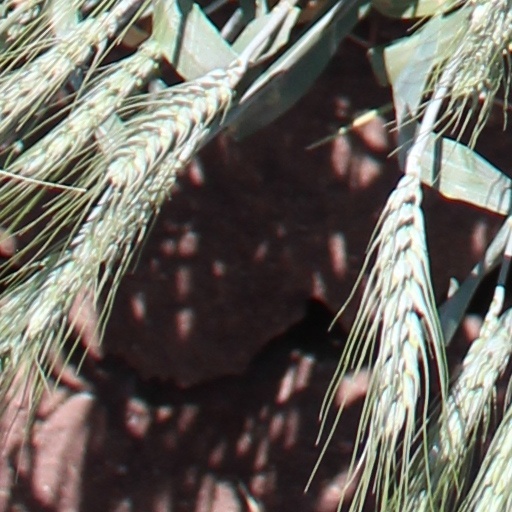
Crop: wheat